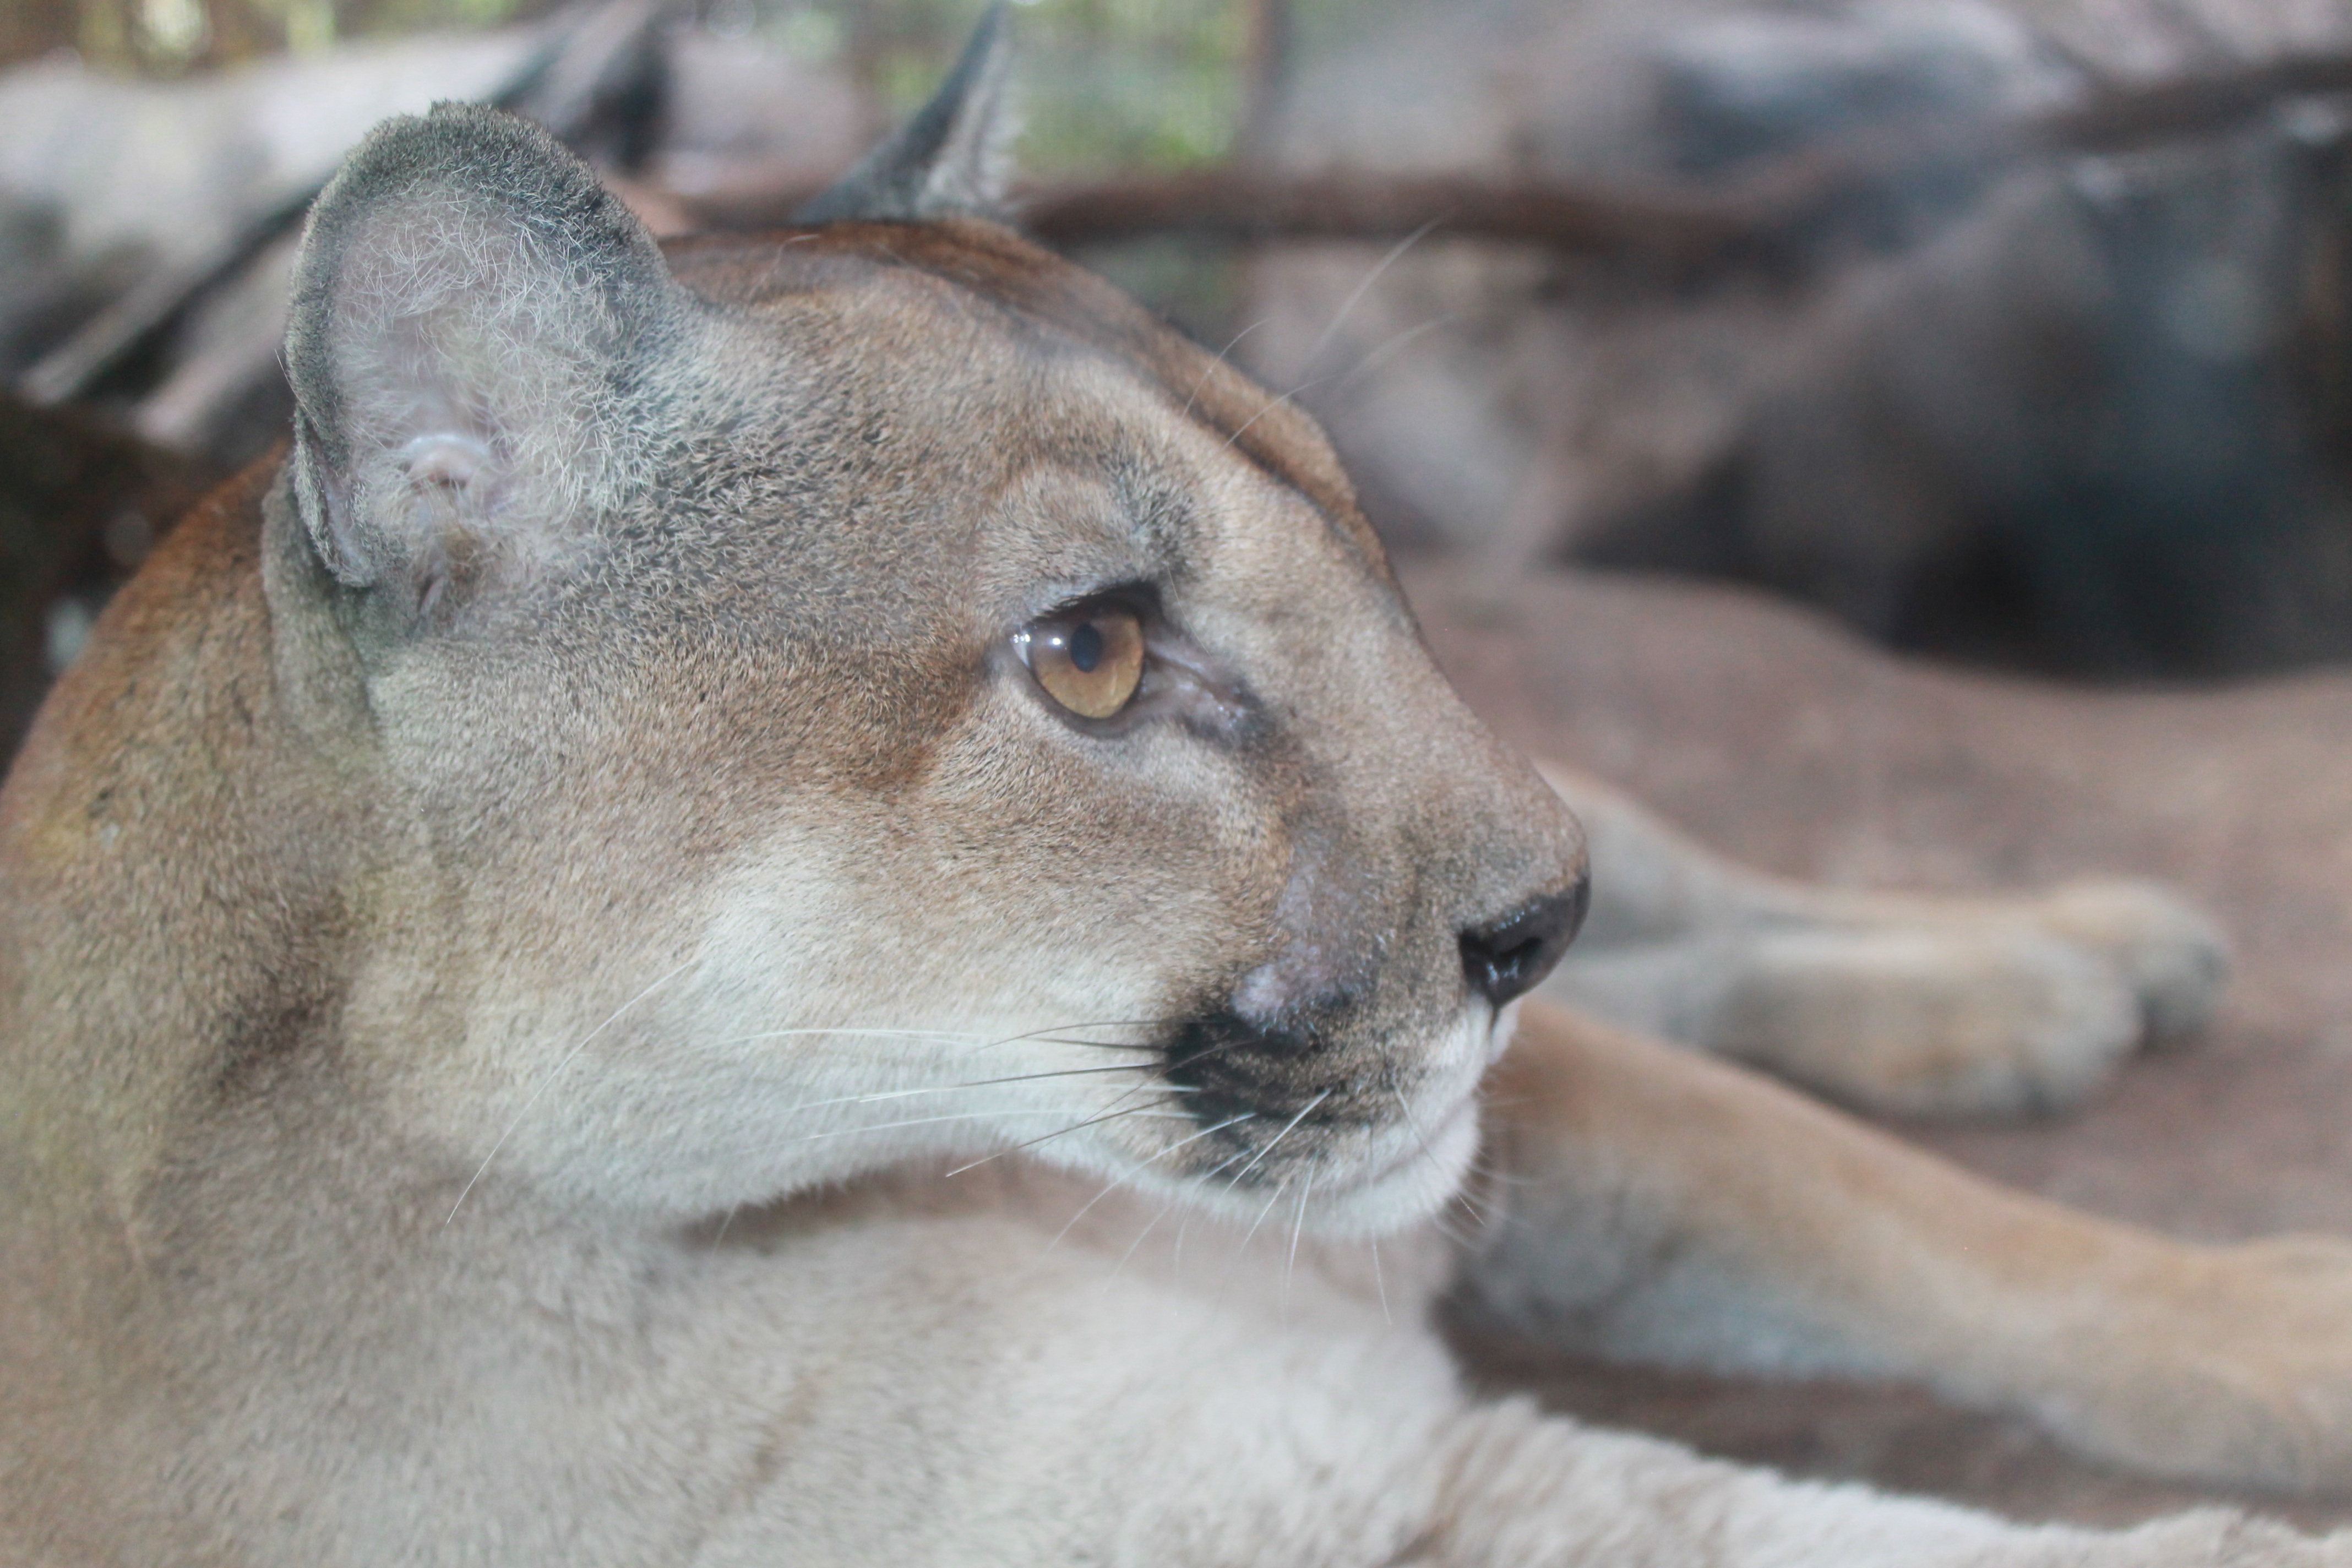
animal, wildlife, cat, feline, mammal, fauna, lion, whiskers, tiger, vertebrate, cougar, carnivorous, puma, small to medium sized cats, cat like mammal